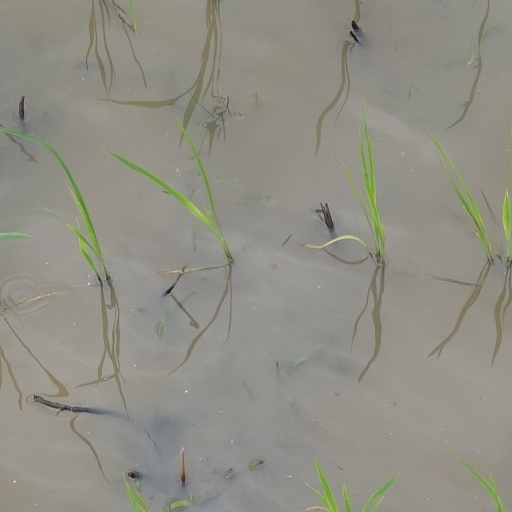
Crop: rice